Palaeologus-Montferrat

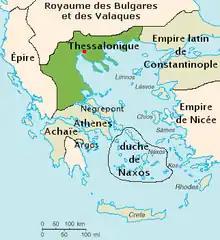
Map of the Kingdom of Thessalonica, ruled by the Aleramici family of Montferrat, at its foundation in 1204, in the aftermath of the Fourth Crusade

The ruling house of Montferrat, the Aleramici family, had been interconnected with the Byzantine Empire and its rulers for some time before the Palaiologoi gained Montferrat. In 1179, Emperor Manuel I Komnenos married his daughter Maria Komnene to Renier of Montferrat, who was granted the city of Thessalonica to rule as a "pronoia". Because of this family connection, Renier's brother Boniface, a leading figure in the Fourth Crusade, could claim and conquer the "Kingdom of Thessalonica" in 1204. Though the Byzantines of Epirus retook Thessalonica in 1224, the Aleramici still retained their claims to the city and the kingdom they had created around it.